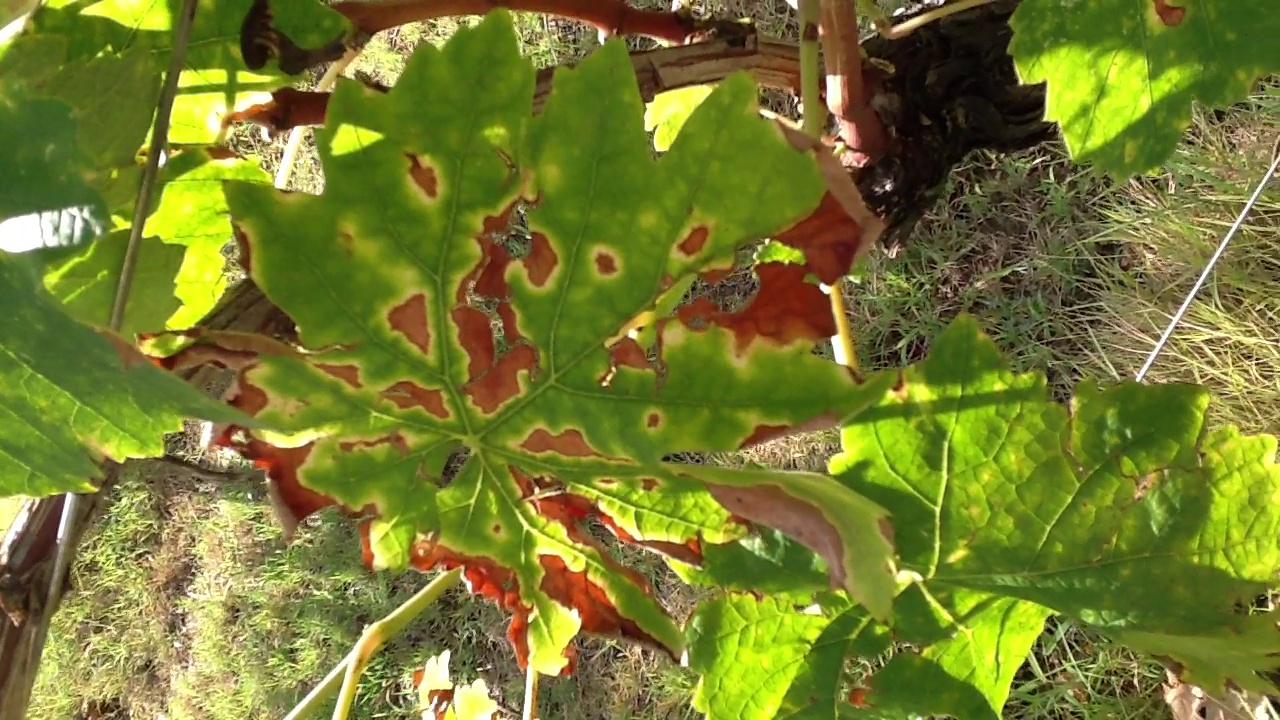
Label: esca